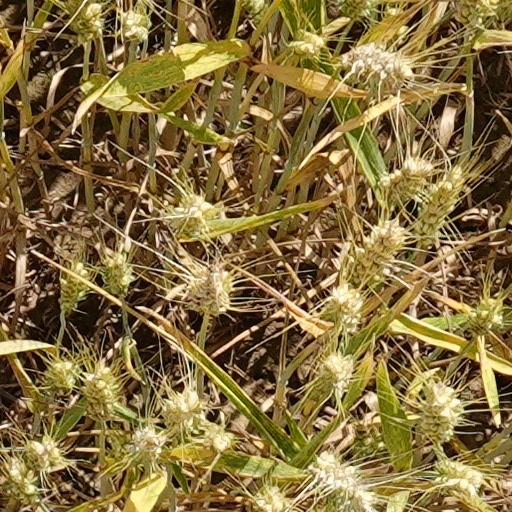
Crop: wheat